ACT Heritage Library

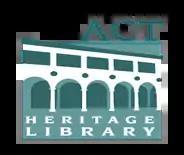
Logo for the ACT Heritage Library

The ACT Heritage Library is the state library of the Australian Capital Territory (ACT). It is the heritage section of the ACT Library and Information Services. Antoinette Buchanan has been the Manager of the ACT Heritage Library since 2004.